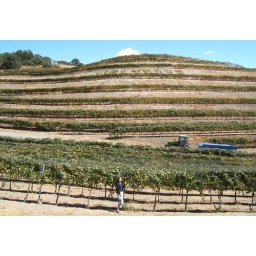
Out standing in the field of wine